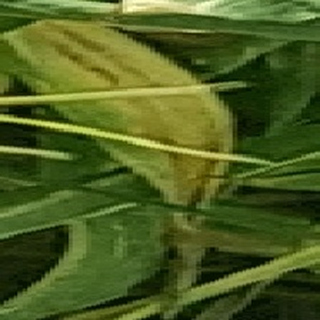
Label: wheat_yellow_rust